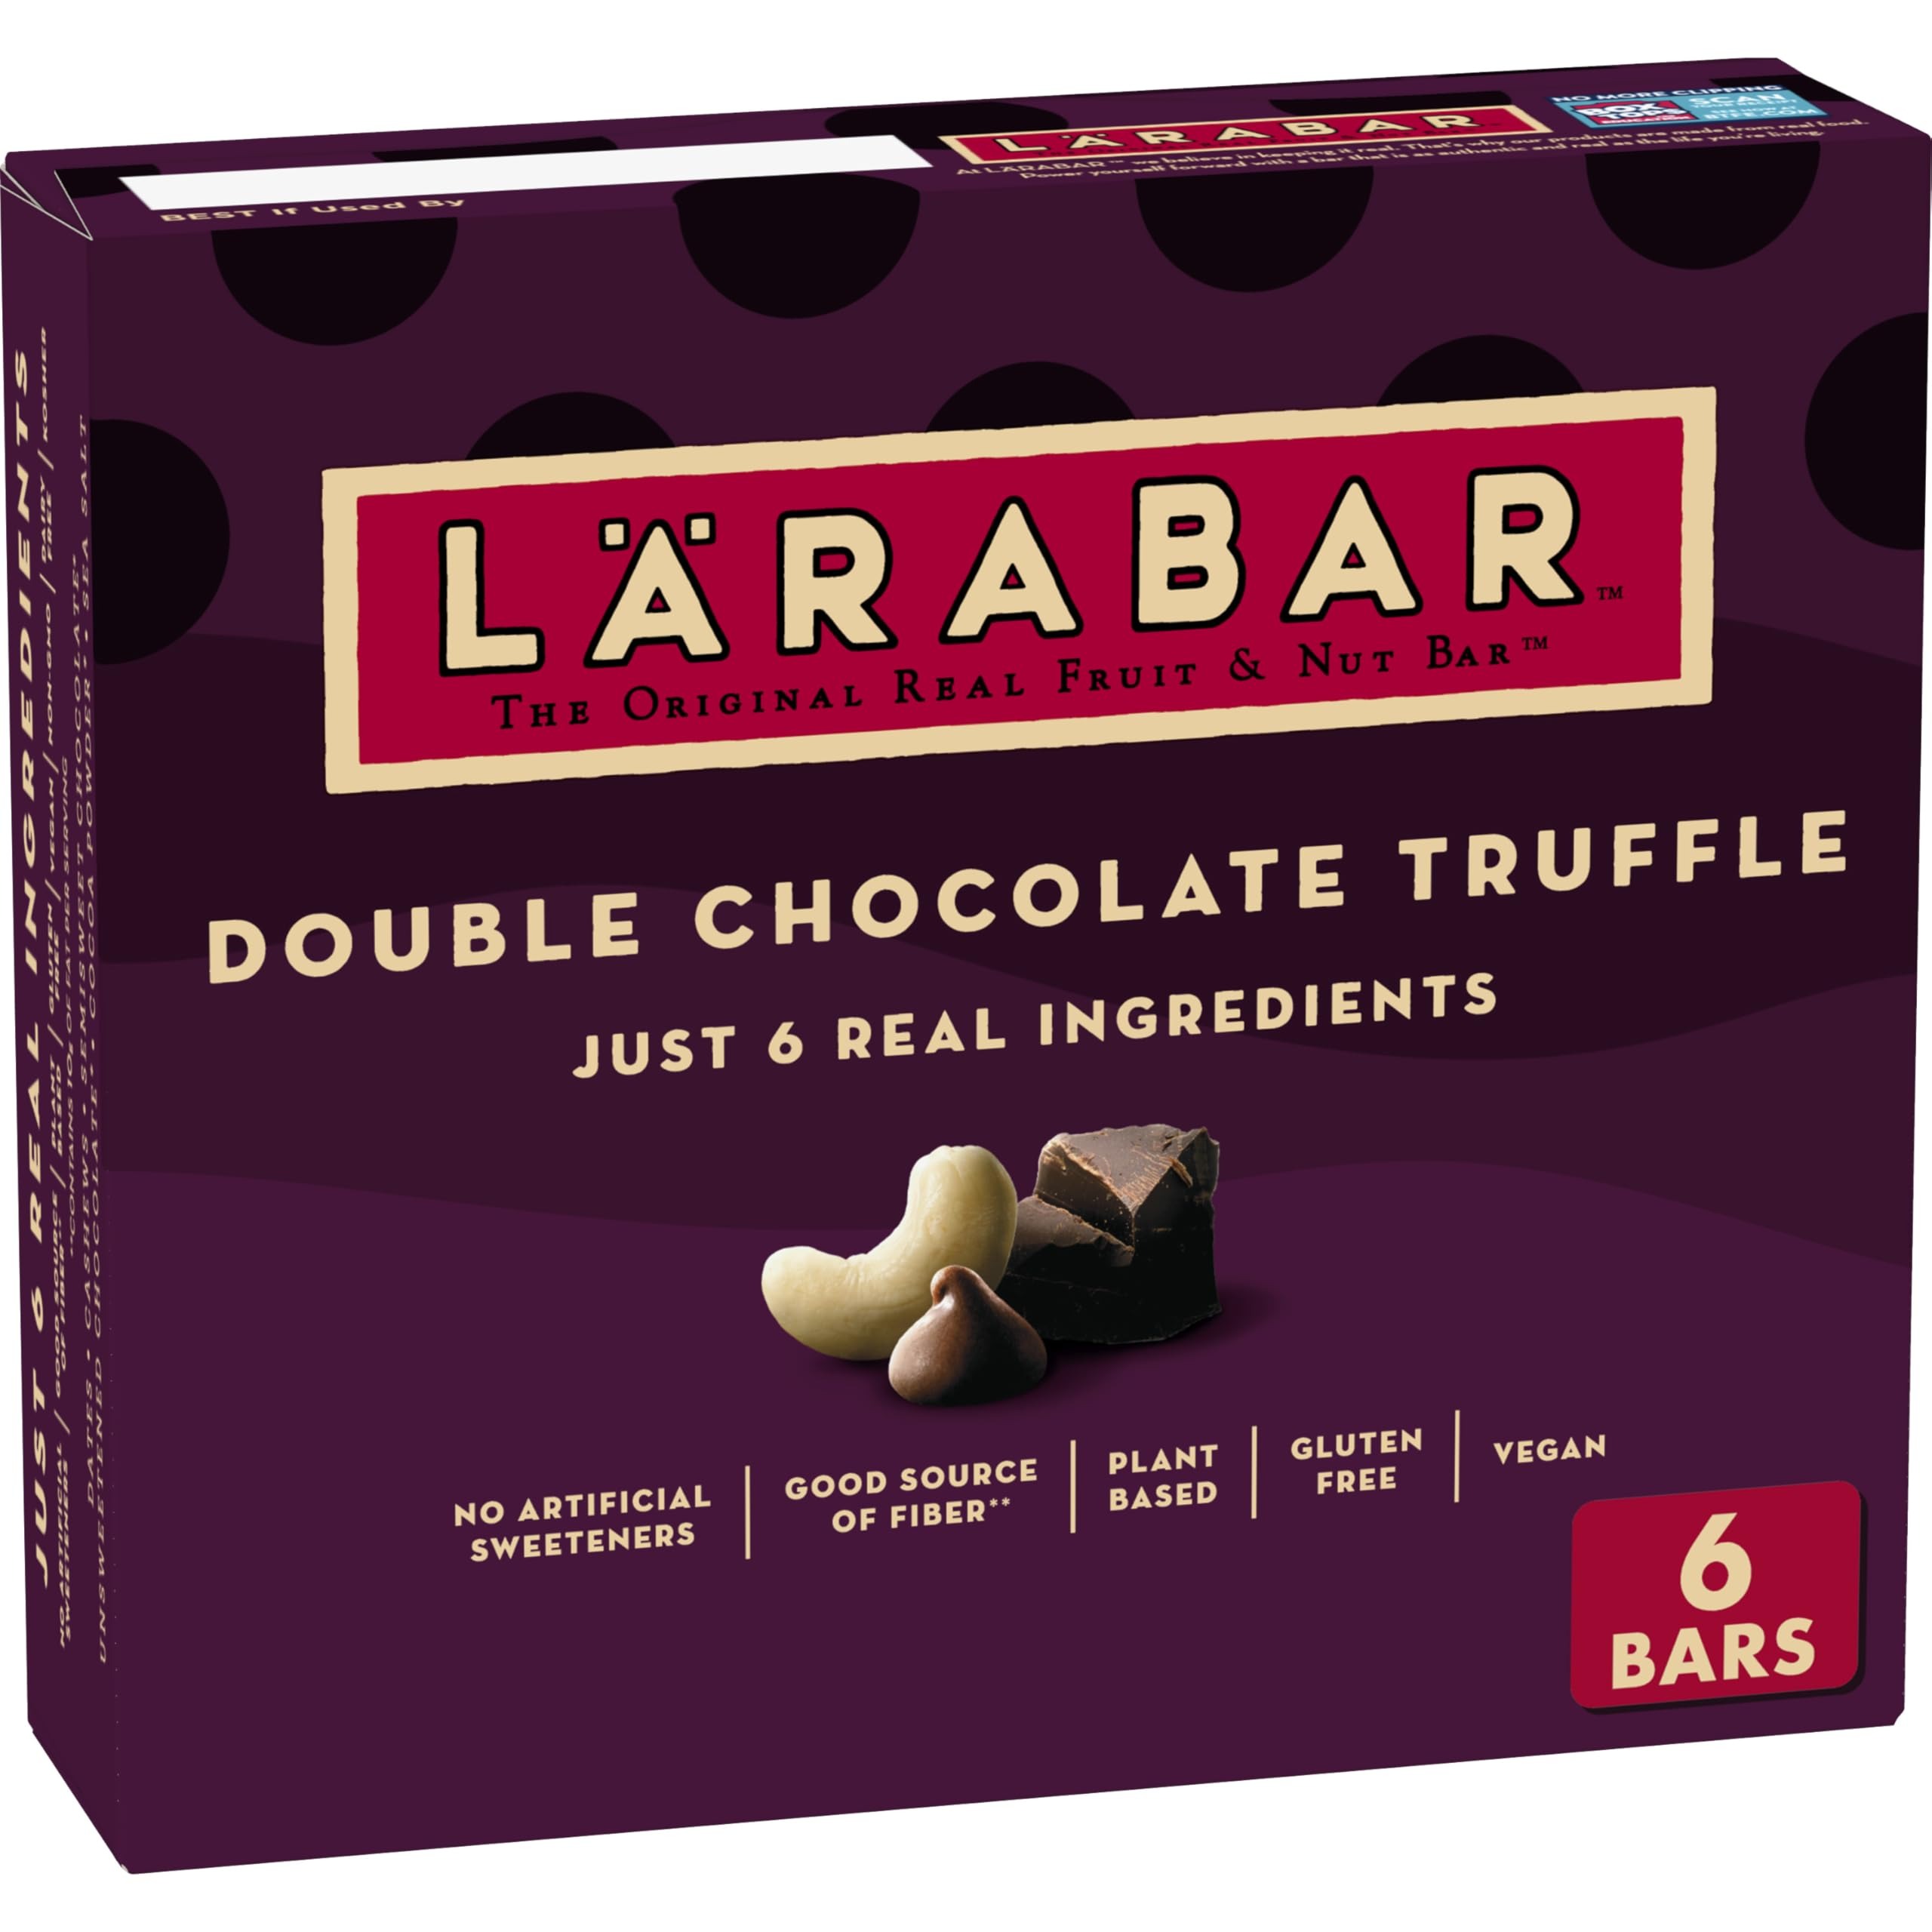
Item Name: Larabar Double Chocolate Truffle, Gluten Free Vegan Fruit & Nut Bars, 6 ct
Bullet Point 1: HEALTHY SNACKING: With 100% real ingredients and no artificial sweeteners, you can Raise A Bar to what you love; Larabar makes simple healthy snacks you can feel good about eating
Bullet Point 2: MADE FROM SIX SIMPLE INGREDIENTS: Larabar Double Chocolate Truffle Bars are made from just six simple ingredients: dates, cashews, semisweet chocolate, chocolate, cocoa powder, and sea salt
Bullet Point 3: PLANT BASED CLEAN EATING MADE SIMPLE: Vegan, Gluten Free, Kosher, Plant Based, Dairy free, and Non-GMO
Bullet Point 4: HEALTHY INDULGENCE: Conveniently wrapped and great for packing on the go, Larabar is perfect for anything from a morning treat to an afternoon snack
Bullet Point 5: CONTAINS: 1.6 oz bars, six ct
Value: 6.0
Unit: Count

Price: 8.69